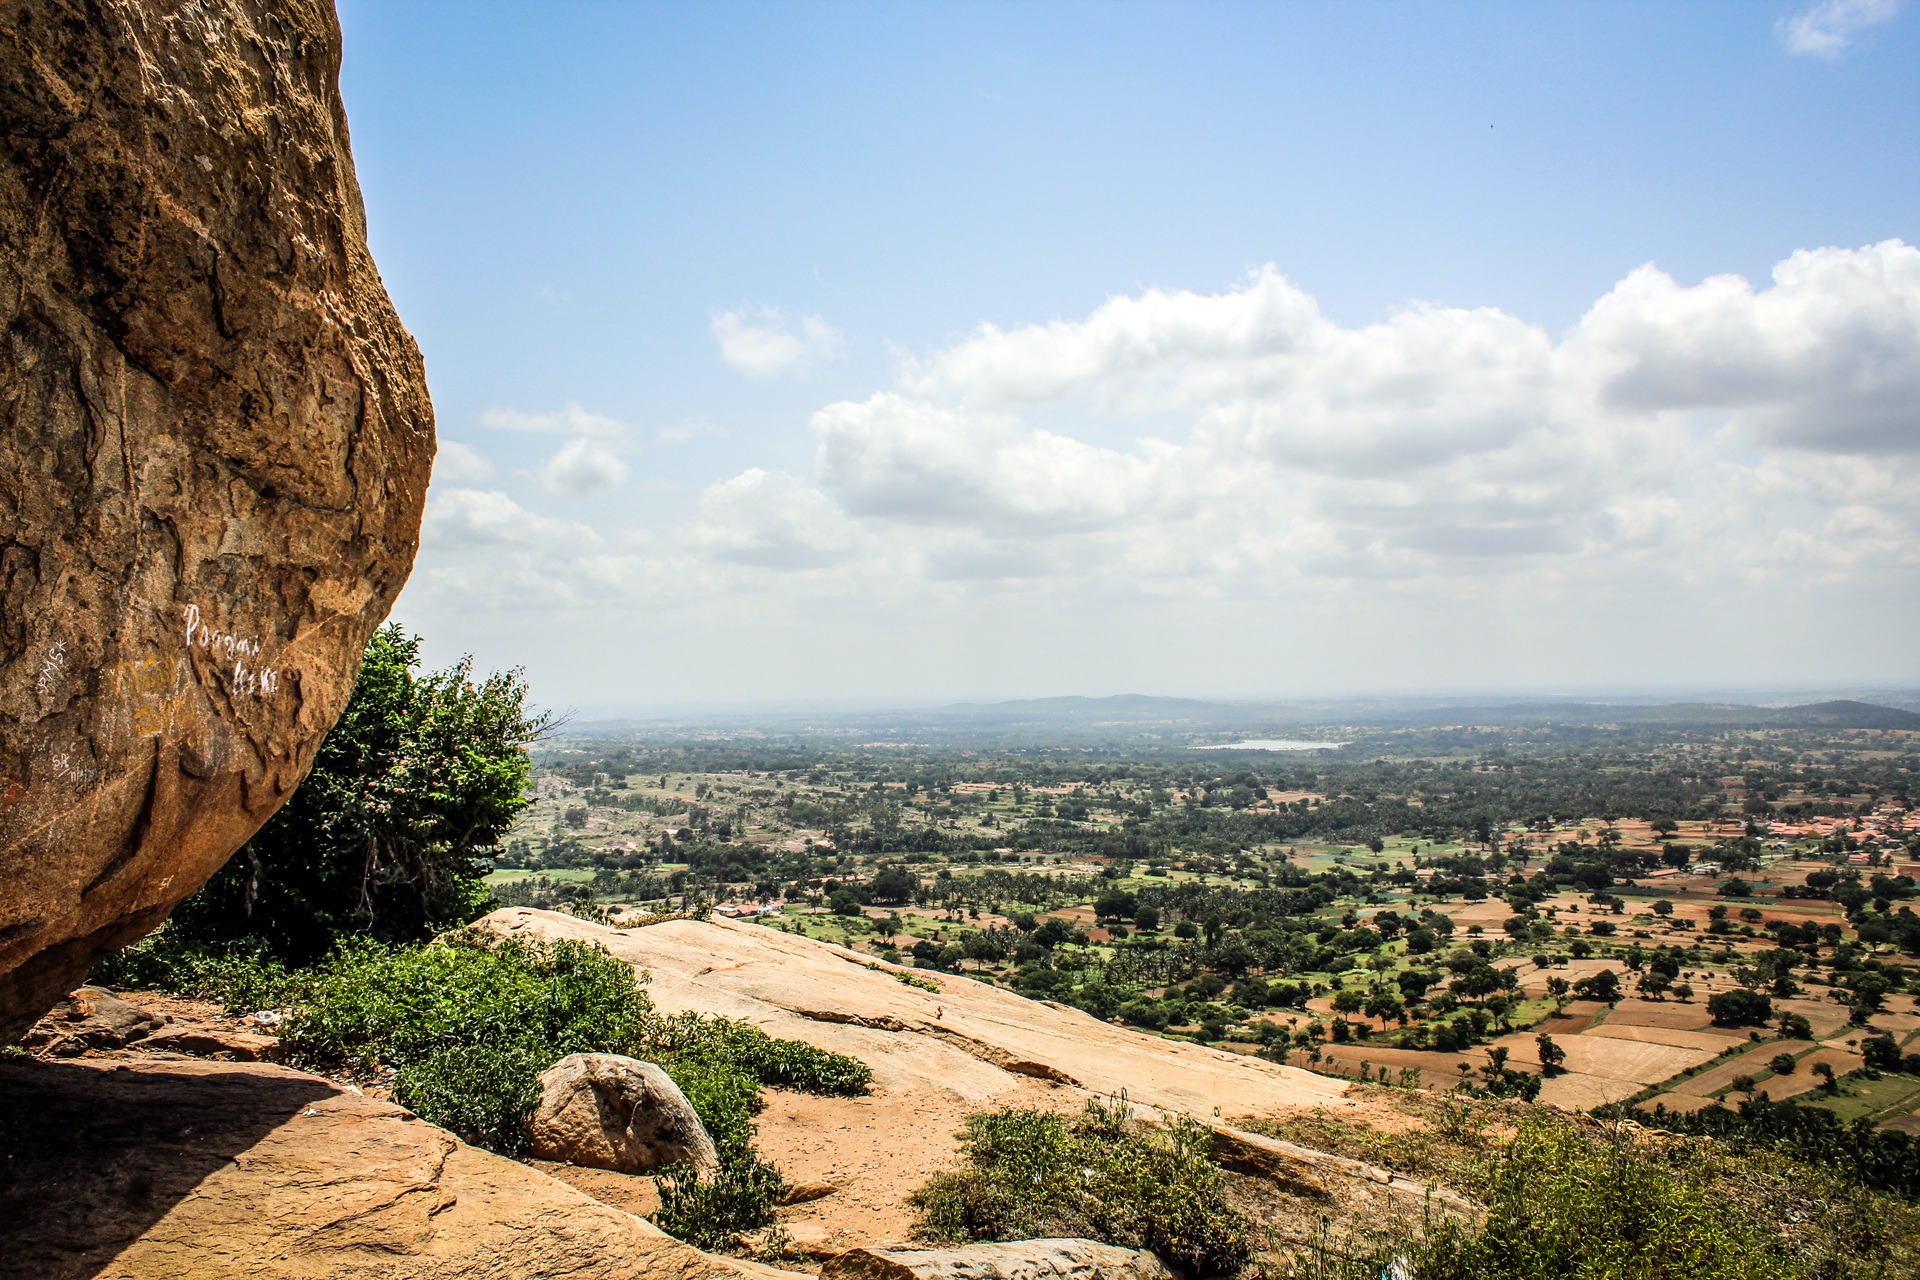
landscape, tree, nature, rock, mountain, hill, adventure, valley, stone, vacation, cliff, arch, tourism, terrain, geology, boulders, plateau, wadi